Vitter Bodden

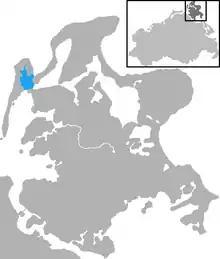
The Vitter Bodden

The Vitter Bodden is a type of lagoon called a "bodden" between the northern part of the island of Hiddensee (with the Neubessin and Altbessin peninsulas) to the west and north and the peninsula of Bug, the Wieker Bodden and the northern part of the Schaprode peninsula to the east. In the north the "bodden" borders on the Bay of Libben on the open Baltic Sea and in the south on the Schaproder Bodden. It is one of the West Rügen Bodden.